Australia women's national wheelchair basketball team at the 2012 Summer Paralympics

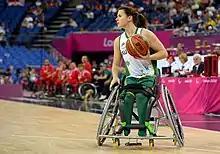
Bridie Kean in the match against Mexico

The Gliders returned to the Marshmallow the next day for a match against Canada, another team considered a strong chance for a medal, in front of a capacity crowd of 7,200. The Gliders squandered early opportunities, and Canada won the first quarter 20–12. Strong defensive play by Nott and Gauci helped the Gliders reverse this in the second, and left Canada with only a one-point 33–32 lead at half time. The second half saw Canada slowly increase their lead, keeping tied with Australia 4–4 in the first half of third, 6–4 in the last half of the third, 6–4 in the first half of the fourth, and 8–6 in the last half of the fourth. Australia's top players were Crispin, who had 13 points and 15 rebounds; Merritt, who earned 16 points; and Chaplin, with eight points, five rebounds and seven assists. The loss raised the prospect that Australia might not make the finals at all, but Crispin remained confident that they could.